Milk Hill

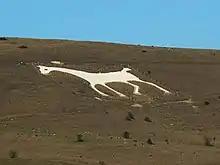
Alton Barnes White Horse

Located at the western edge of the Vale of Pewsey (part of the North Wessex Downs AONB), it is also the highest summit along a 50 km ridge extending all the way from the South Downs, across the southern Chilterns and into Wiltshire. Milk Hill is the second highest point between Bristol and London after Walbury Hill in West Berkshire, and is thus also the second highest chalk hill in the UK, again behind Walbury Hill, though it has a slightly greater prominence.